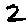
Label: 2